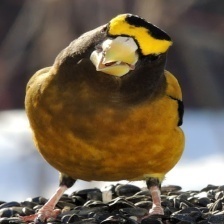
Species: EVENING GROSBEAK
Scientific name: COCCOTHRAUSTES VESPERTINUS